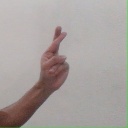
अक्षर: र